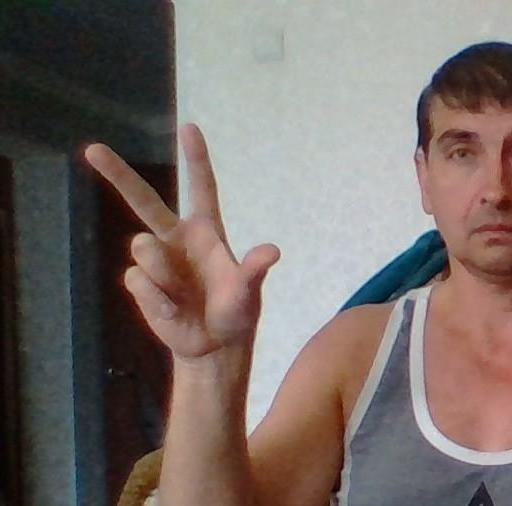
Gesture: three2